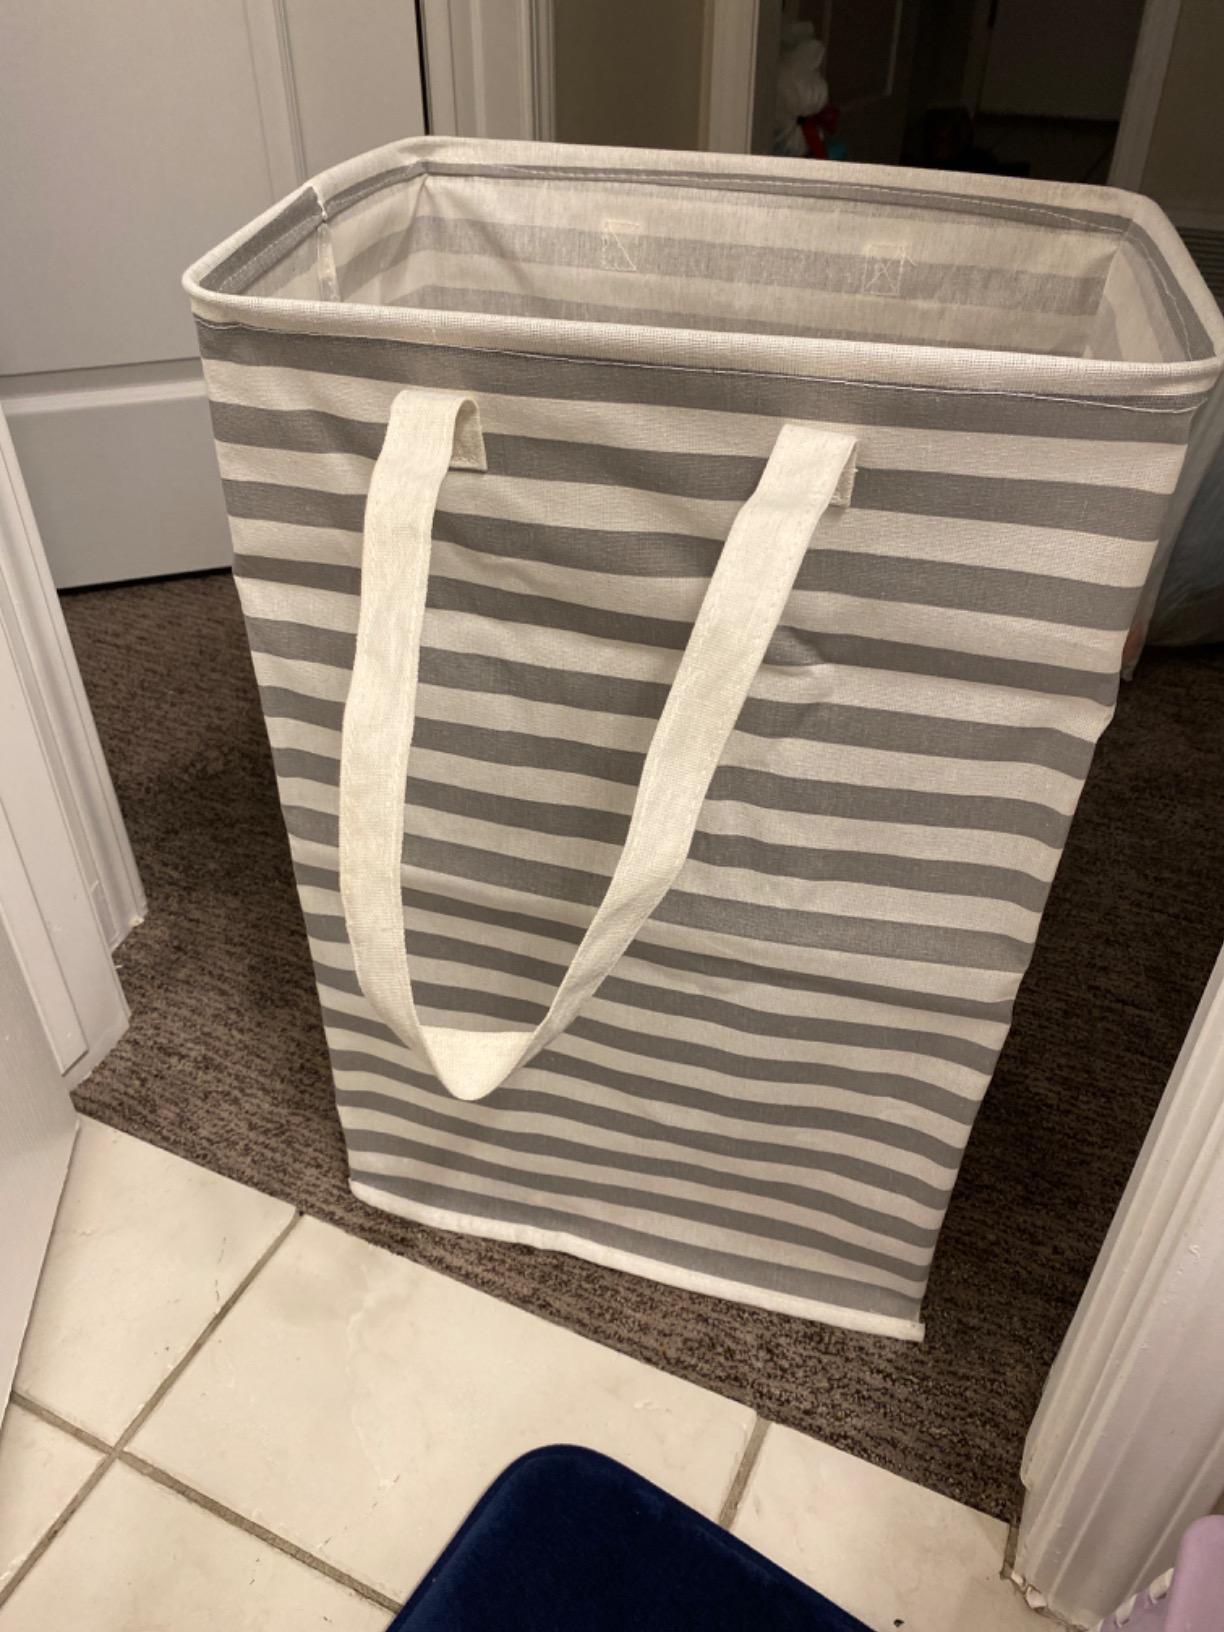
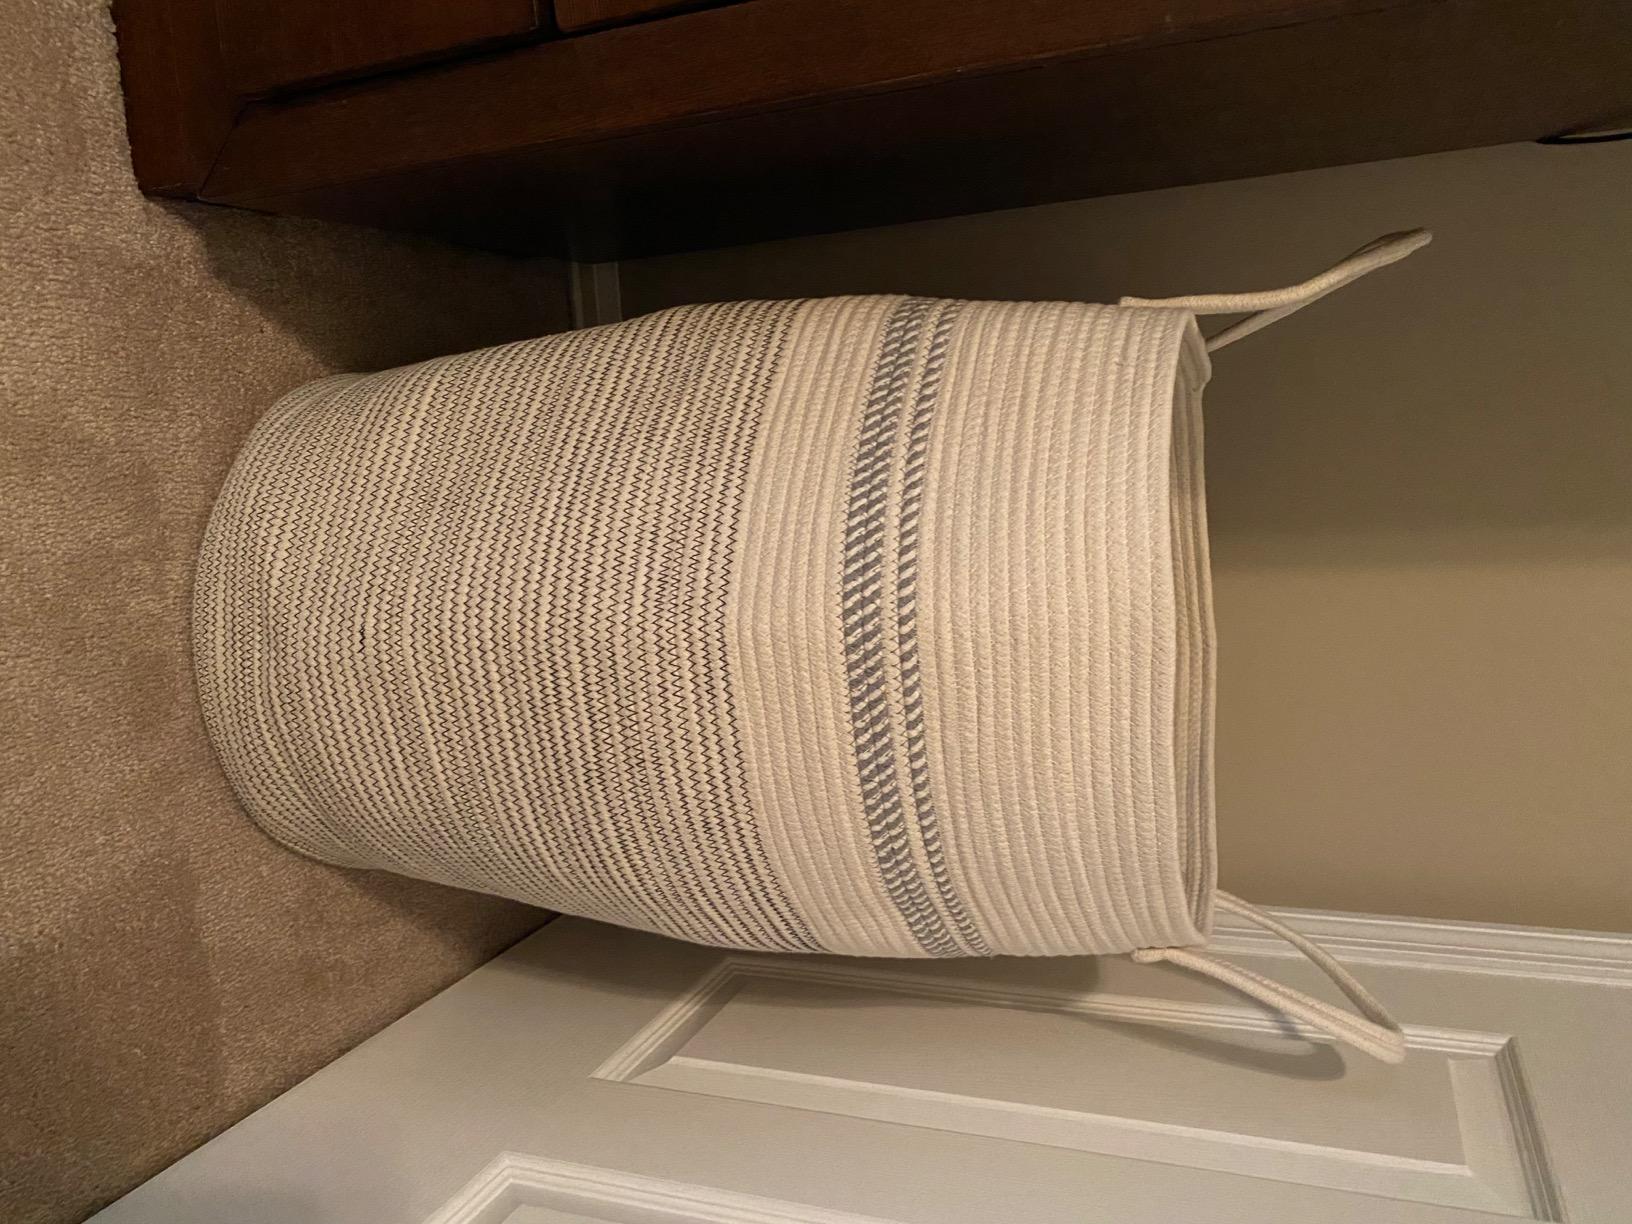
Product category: items_hamper
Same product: no